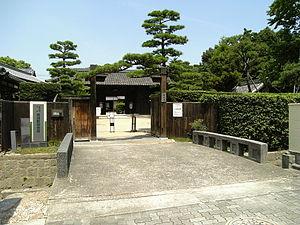
Cette liste présente les sites historiques du Japon situés dans la préfecture urbaine d'Ōsaka.